Lucien von Römer

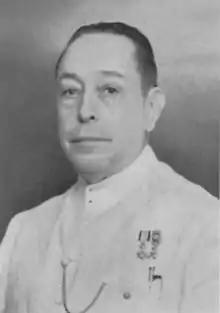
Lucien von Römer

Lucien Sophie Albert Marie von Römer (23 August 1873 – 23 December 1965) was a Dutch physician, botanist and writer. He often wrote about homosexuality, and argued that it was an innate characteristic. He practiced medicine in the Dutch East Indies (later Indonesia) in his later life. His views parallel those of psychiatrist Sigmund Freud on this topic.